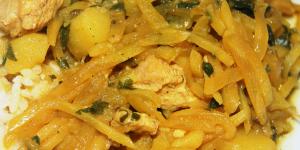
olluquito con pollo